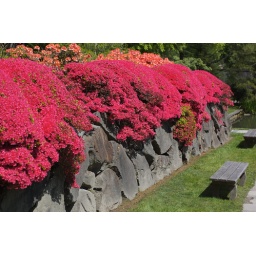
A wall of red flowers adorn this rock wall in the Japanese Gardens.